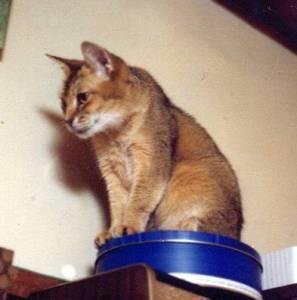
Breed: Abyssinian